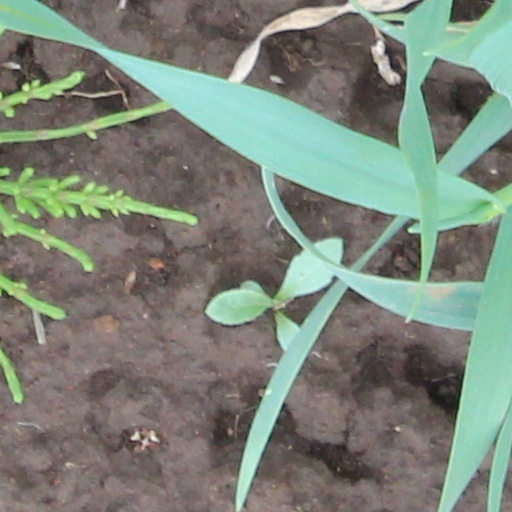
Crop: wheat